History of Botafogo FR

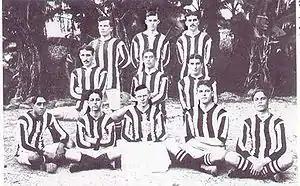
The Botafogo team in 1906, the first to wear the striped uniform

The history of Botafogo de Futebol e Regatas begins in 1891 with the founding of Grupo de Regatas Botafogo in Rio de Janeiro. In 1894, it became Club de Regatas Botafogo. Separately, Botafogo Football Club was established in 1904. In 1942, the two entities merged to form Botafogo de Futebol e Regatas, now one of Brazil’s most prominent sports institutions.